MIDI

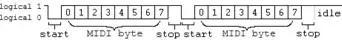
8-N-1 asynchronous serial communication of two MIDI bytes. Each 8-bit byte is preceded by a start bit and succeeded by a stop bit for framing purposes, to total 10 bits. So while the 31,250 baud rate corresponds to 31.25 kbit/s, the "net" bit rate is only 25 kbit/s. Each byte with its frame uses 320 microseconds.

Sequencer technology predates MIDI. Analog sequencers use CV/Gate signals to control pre-MIDI analog synthesizers. MIDI sequencers typically are operated by transport features modeled after those of tape decks. They are capable of recording MIDI performances and arranging them into individual tracks using a multitrack recording paradigm. Music workstations combine controller keyboards with an internal sound generator and a sequencer. These can be used to build complete arrangements and play them back using their own internal sounds and function as self-contained music production studios. They commonly include file storage and transfer capabilities.